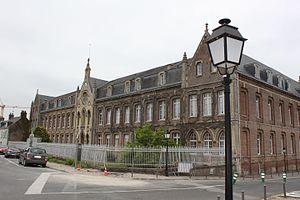
Saint-Valery-sur-Somme, Somme, France